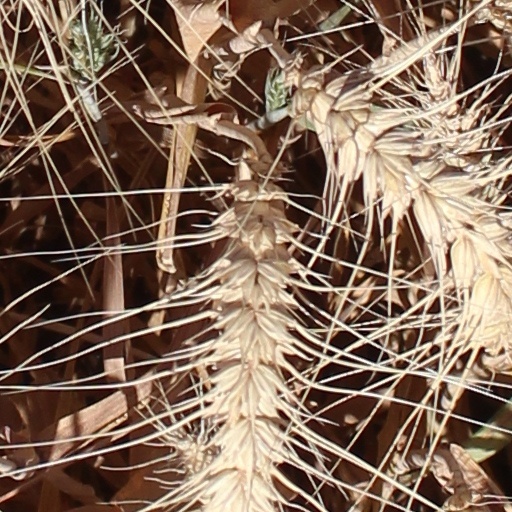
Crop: wheat